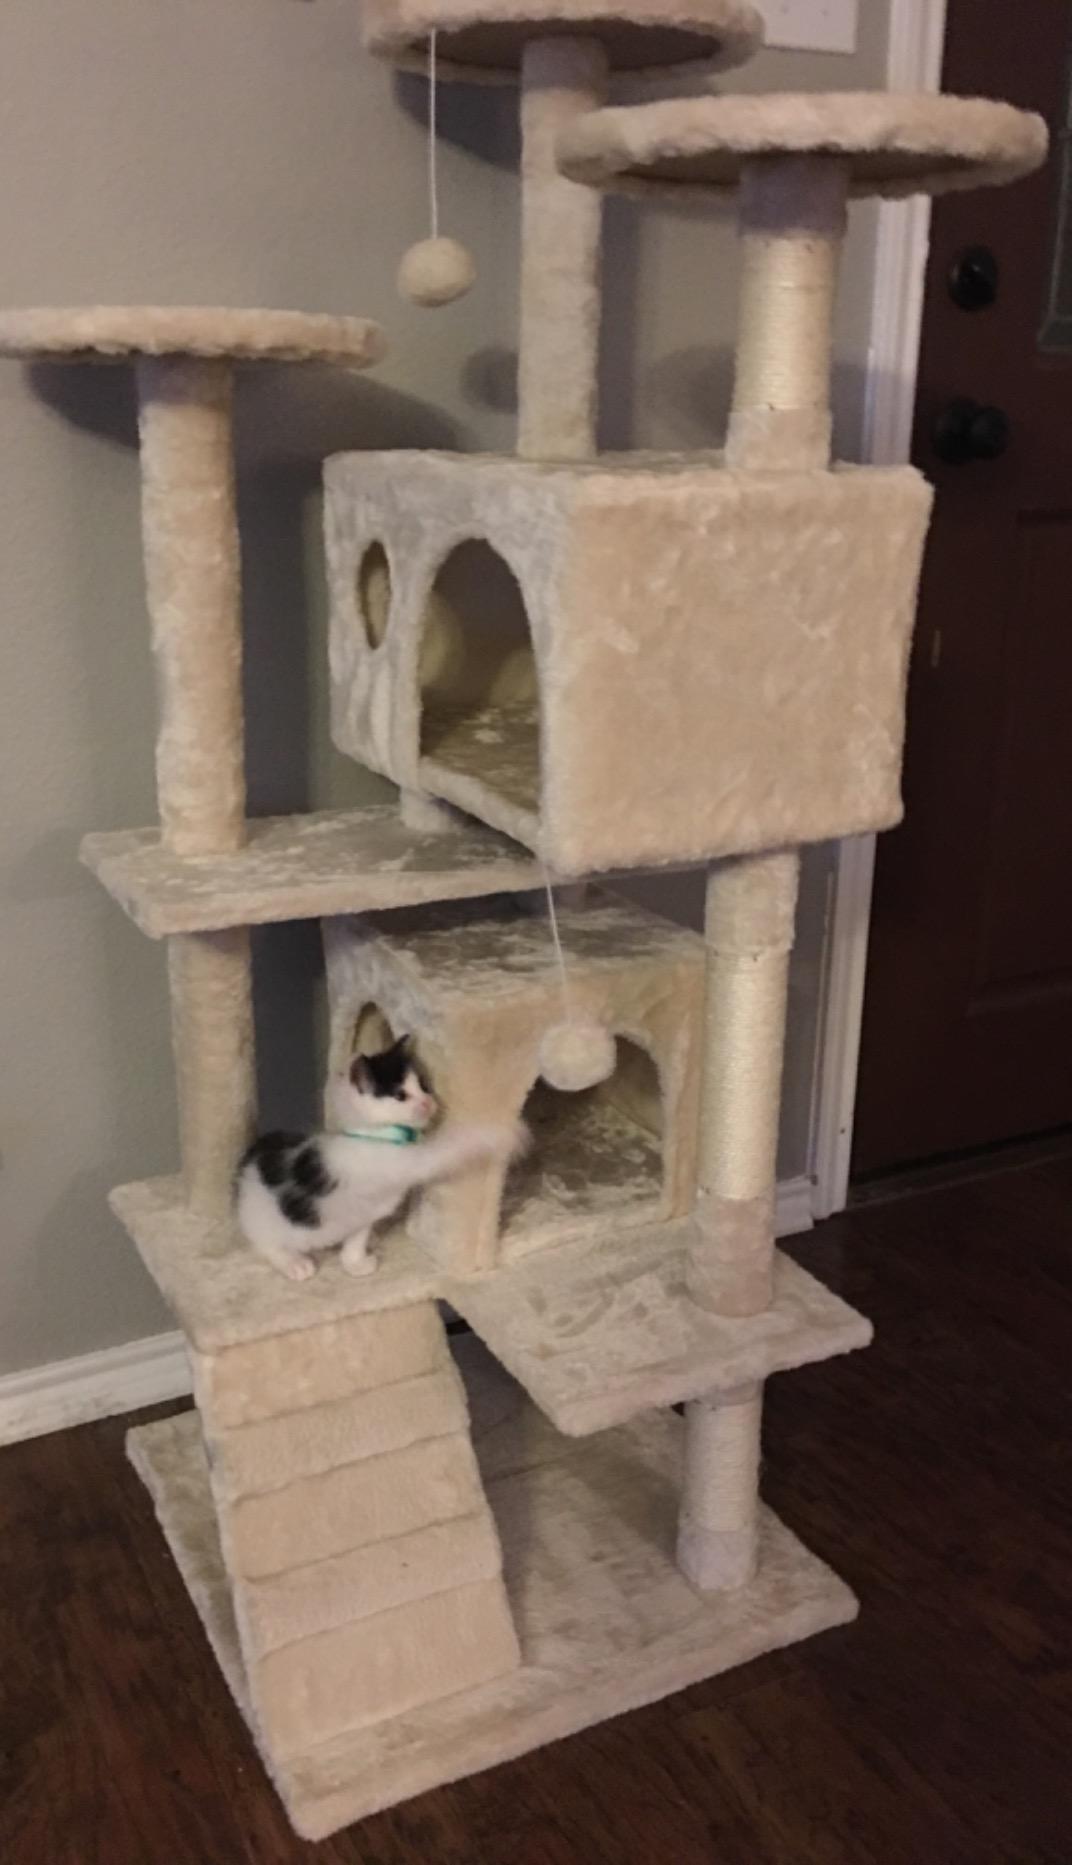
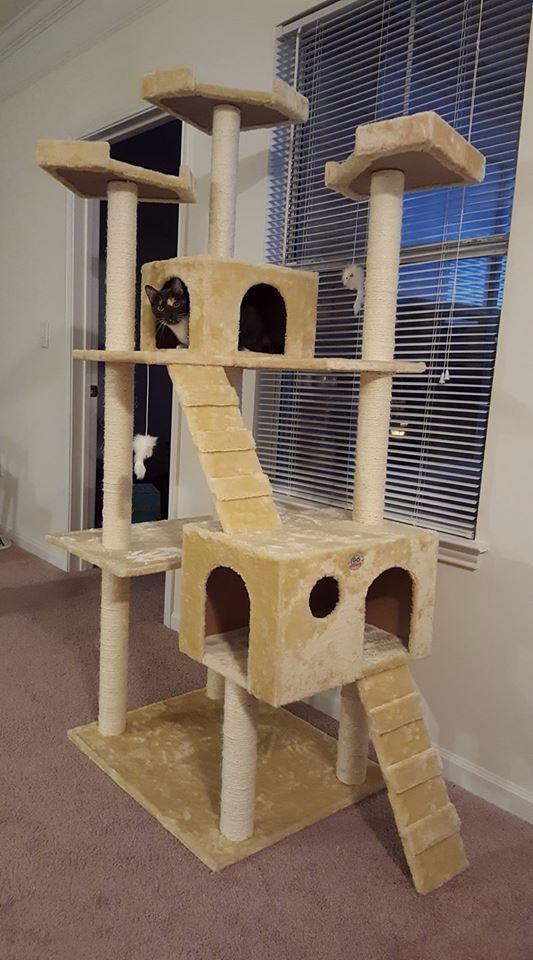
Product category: items_cat tree
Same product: no